Peñafiel (mineral water)

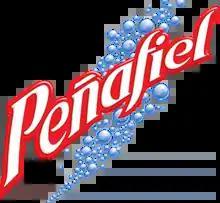

Peñafiel is a Mexican mineral water brand currently manufactured by Grupo Peñafiel, the Mexican subsidiary of Keurig Dr Pepper.